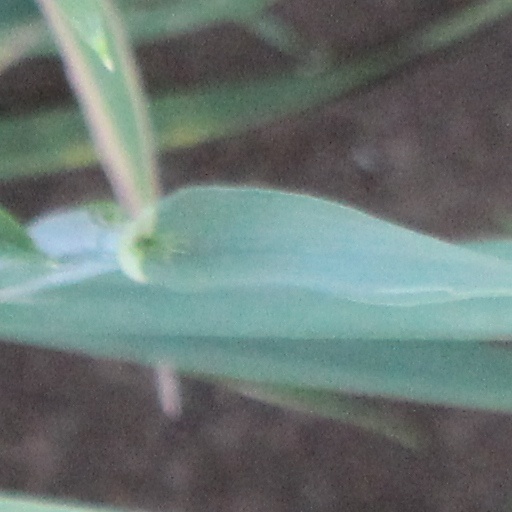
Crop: wheat